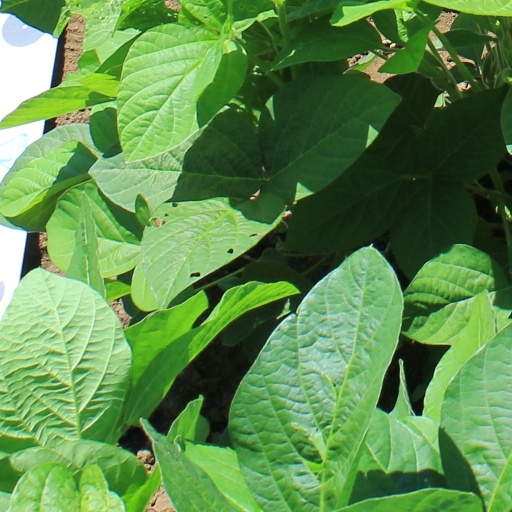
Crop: soybean